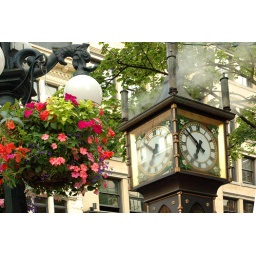
Steam driven clock in vancouver old town. On the hour it toots the horn like a ship